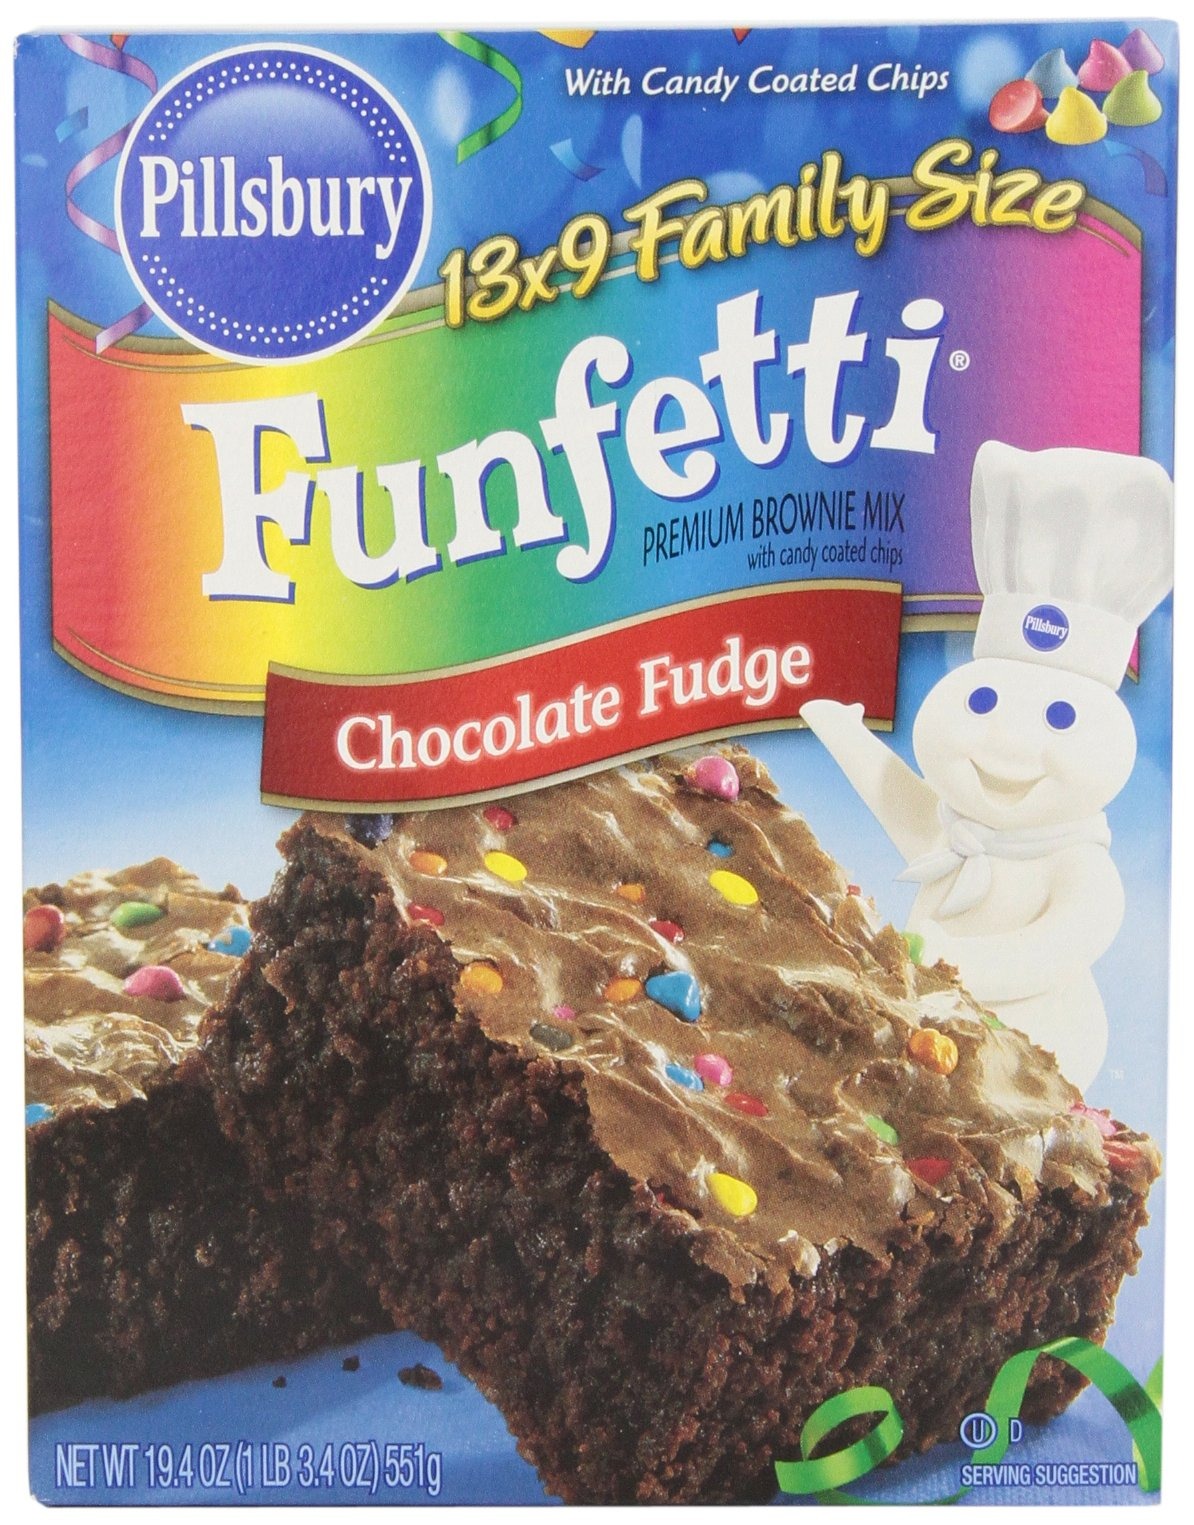
Item Name: Pillsbury Funfetti Chocolate Fudge Brownie Mix, 19.4-Ounce Boxes (Pack of 12)
Bullet Point 1: Family size
Bullet Point 2: Kosher
Bullet Point 3: With candy coated chips
Value: 232.8
Unit: ounce

Price: 5.29